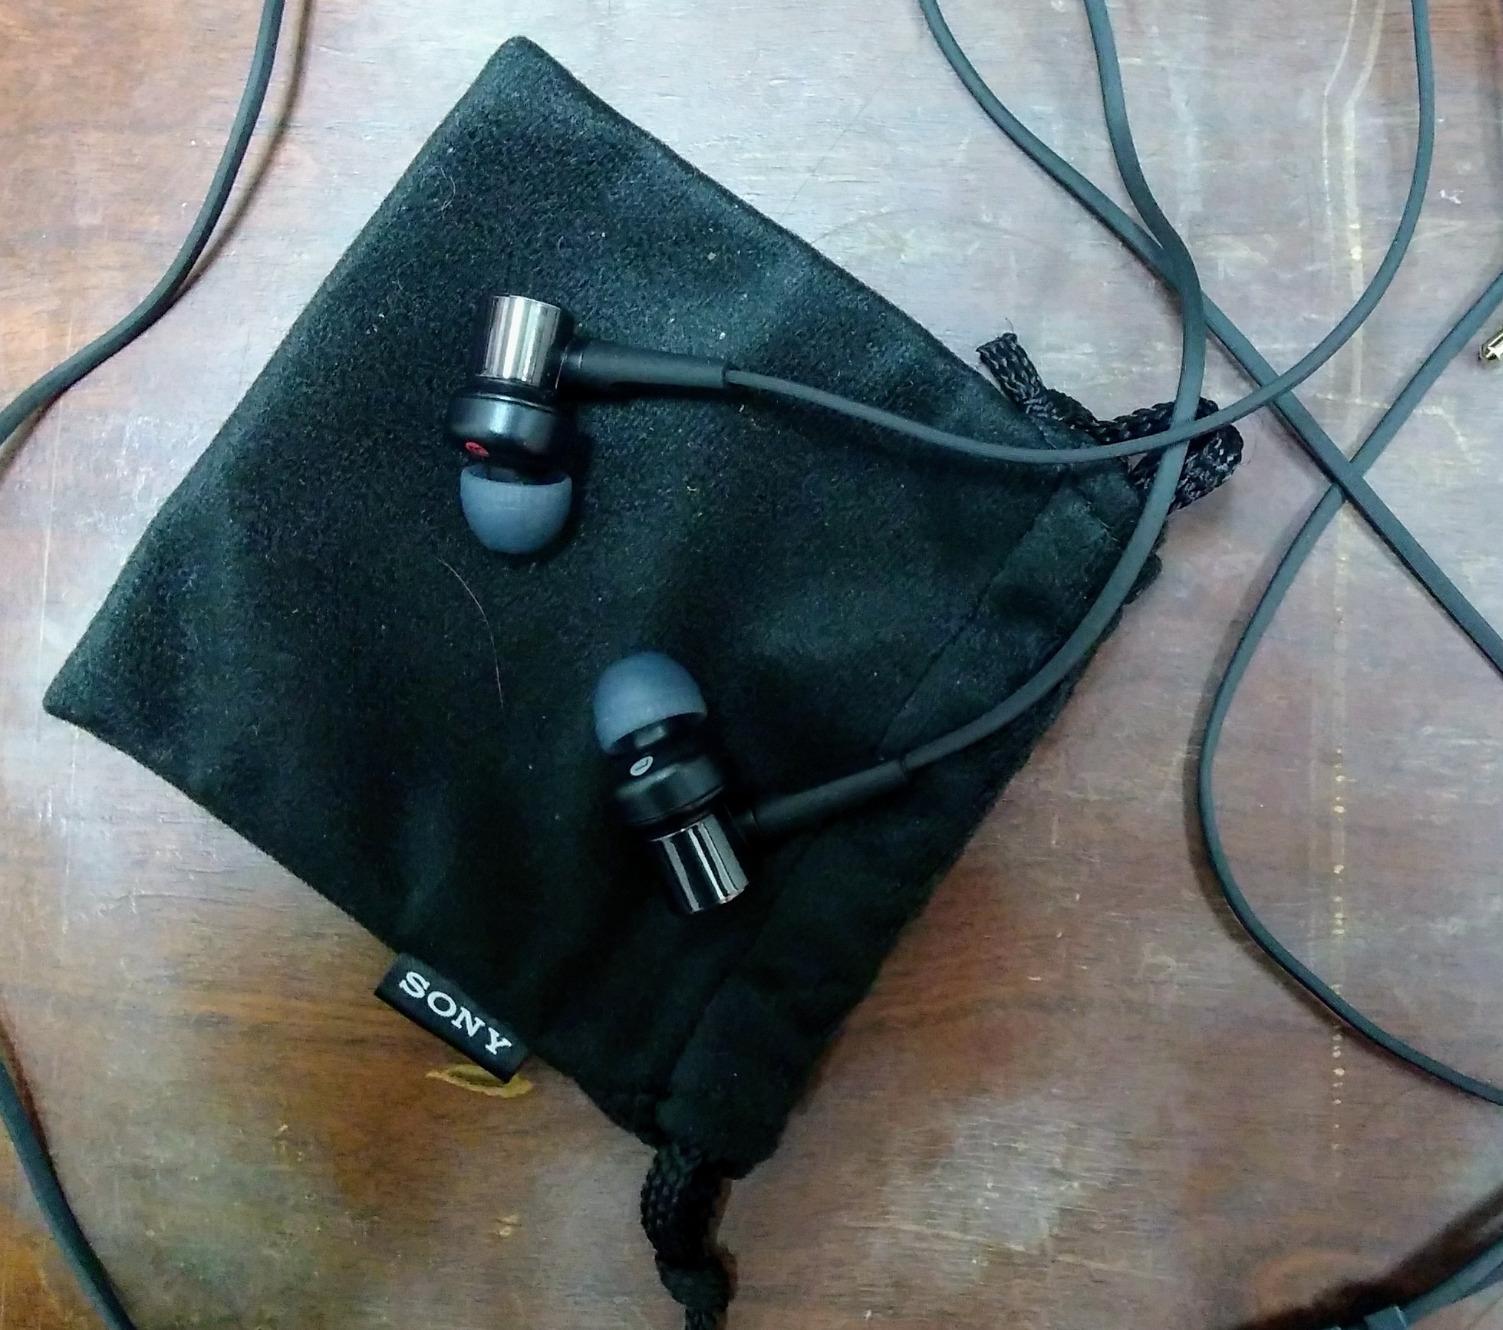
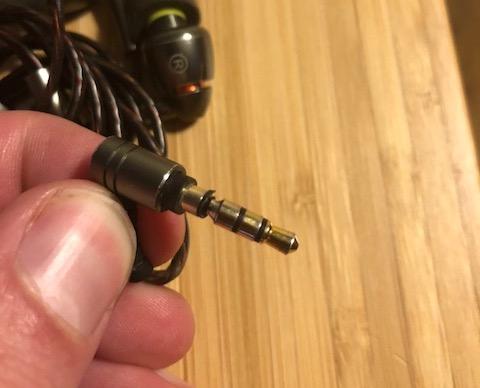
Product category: headphones
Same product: no